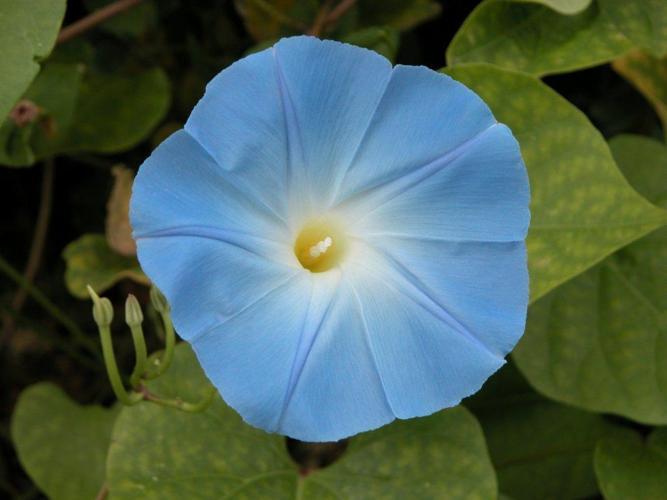
Label: morning glory